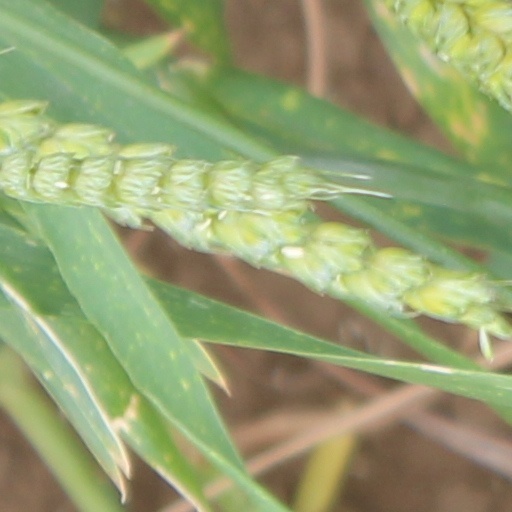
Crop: wheat